Ma'ale HaHamisha

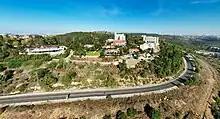
Tourism and events complex

The kibbutz originally supported itself primarily on agriculture and developed both the Ma'ale HaHamisha cauliflower and peach, as well as gaining income from a hotel. In the early 2000s, the main issue in privatization of the kibbutz was what type of financial and social change could take place. Until then, all sources of income, including German reparations and old age payments, went into the kibbutz kitty, which supplied all necessities, communal and individual. The concept of sliding pay scales for different work — promoted primarily by the younger generation — had to be reconciled with the contributions of the veteran members.